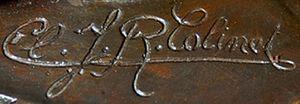
Claire Jeanne Roberte Colinet, née à Bruxelles, en 1880, et morte à Asnières-sur-Seine en 1950, est une sculptrice française. L'essentiel de son œuvre, réalisée à Paris dans la première partie du XXᵉ siècle, est de style art déco. Elle est surtout connue pour ses statues de danseuses exotiques en bronze.